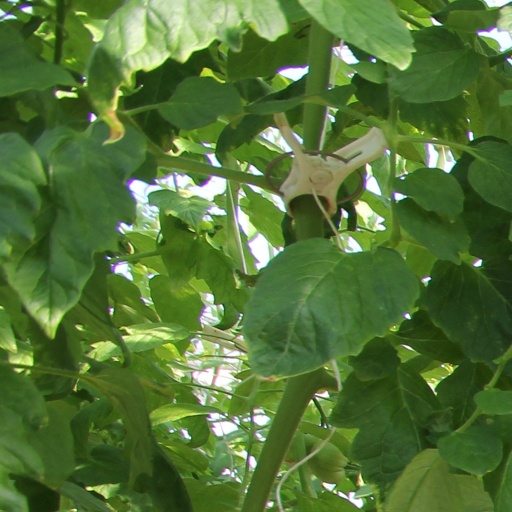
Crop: tomato